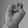
ASL letter: E